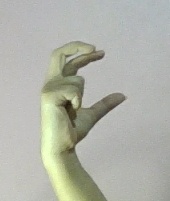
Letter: thal